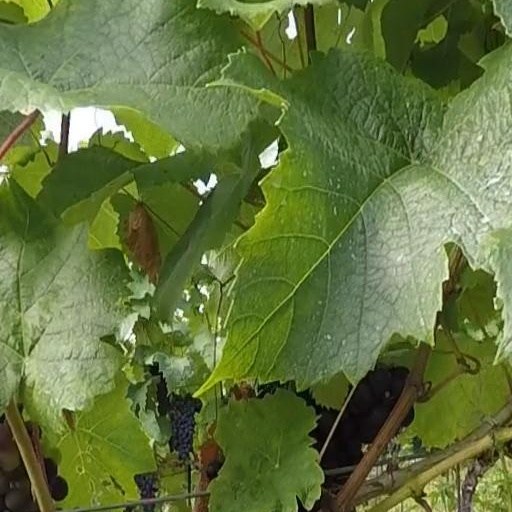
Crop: grape